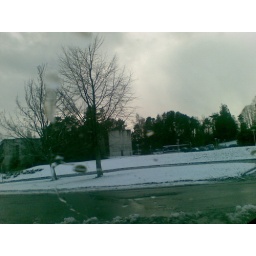
two trees after fall standing against a field of snow on forested bacground